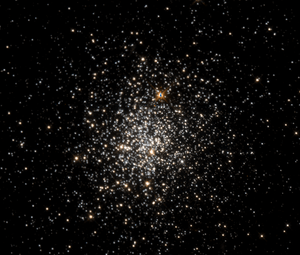
Voici une liste non exhaustive d'amas stellaires, classée par ordre alphabétique de constellations.
NGC 1868 est un amas ouvert situé dans la constellation de la Dorade. Cet amas est situé dans le Grand Nuage de Magellan. Il a été découvert par l'astronome britannique John Herschel en 1834.